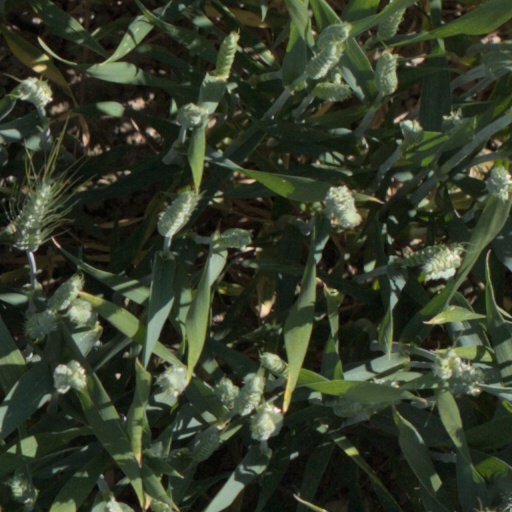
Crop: wheat